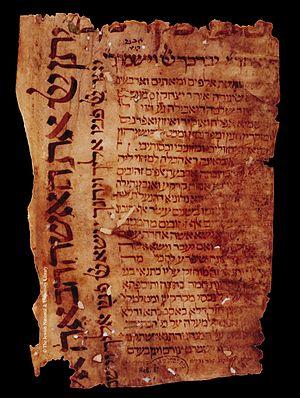
La ketouba est un contrat de mariage juif.